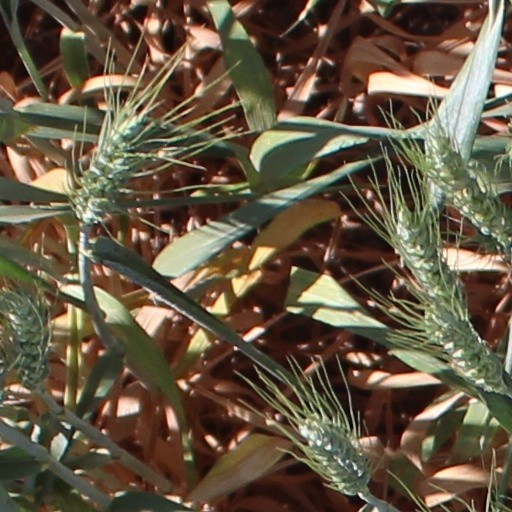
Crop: wheat